Tim Gajser

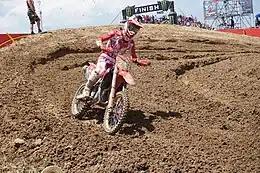
Gajser in 2022.

In 2022, Tim Gajser won his 4th MXGP World Championship at round 16 in Hyvinkää, Finland. He won 10 Grand Prix's and finished on the podium 13 times out of 18 Rounds.